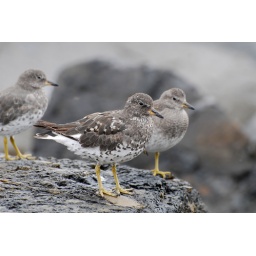
Shorebirds spotted in a rocky area of the beach near Hotel Del Coronado.